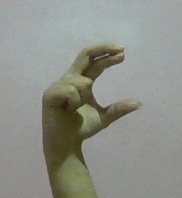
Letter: thal